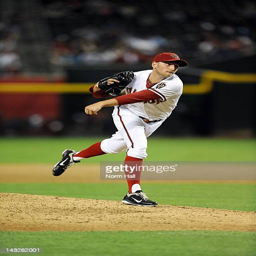
baseball player delivers a pitch against sports team